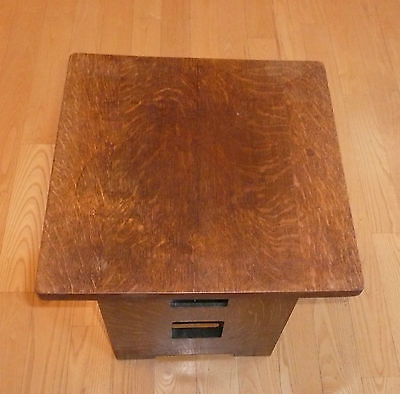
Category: table